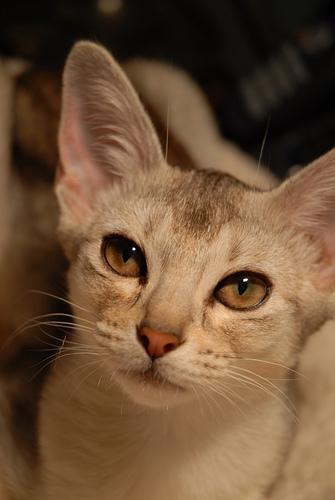
Abyssinian